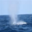
Label: whale